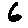
Label: 6